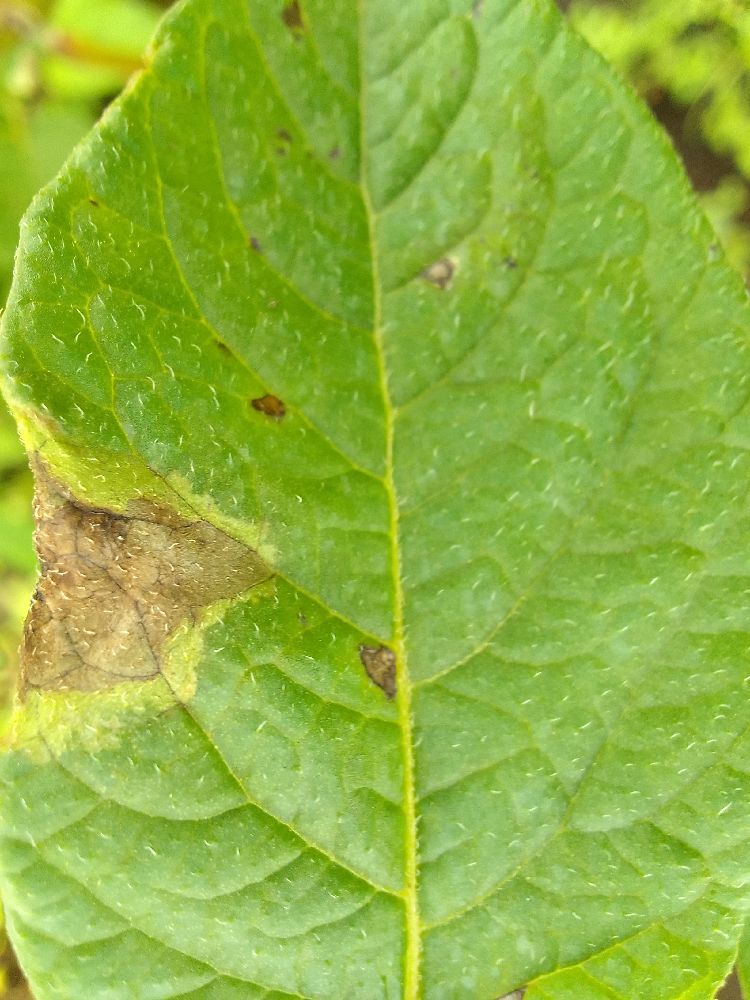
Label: Late blight